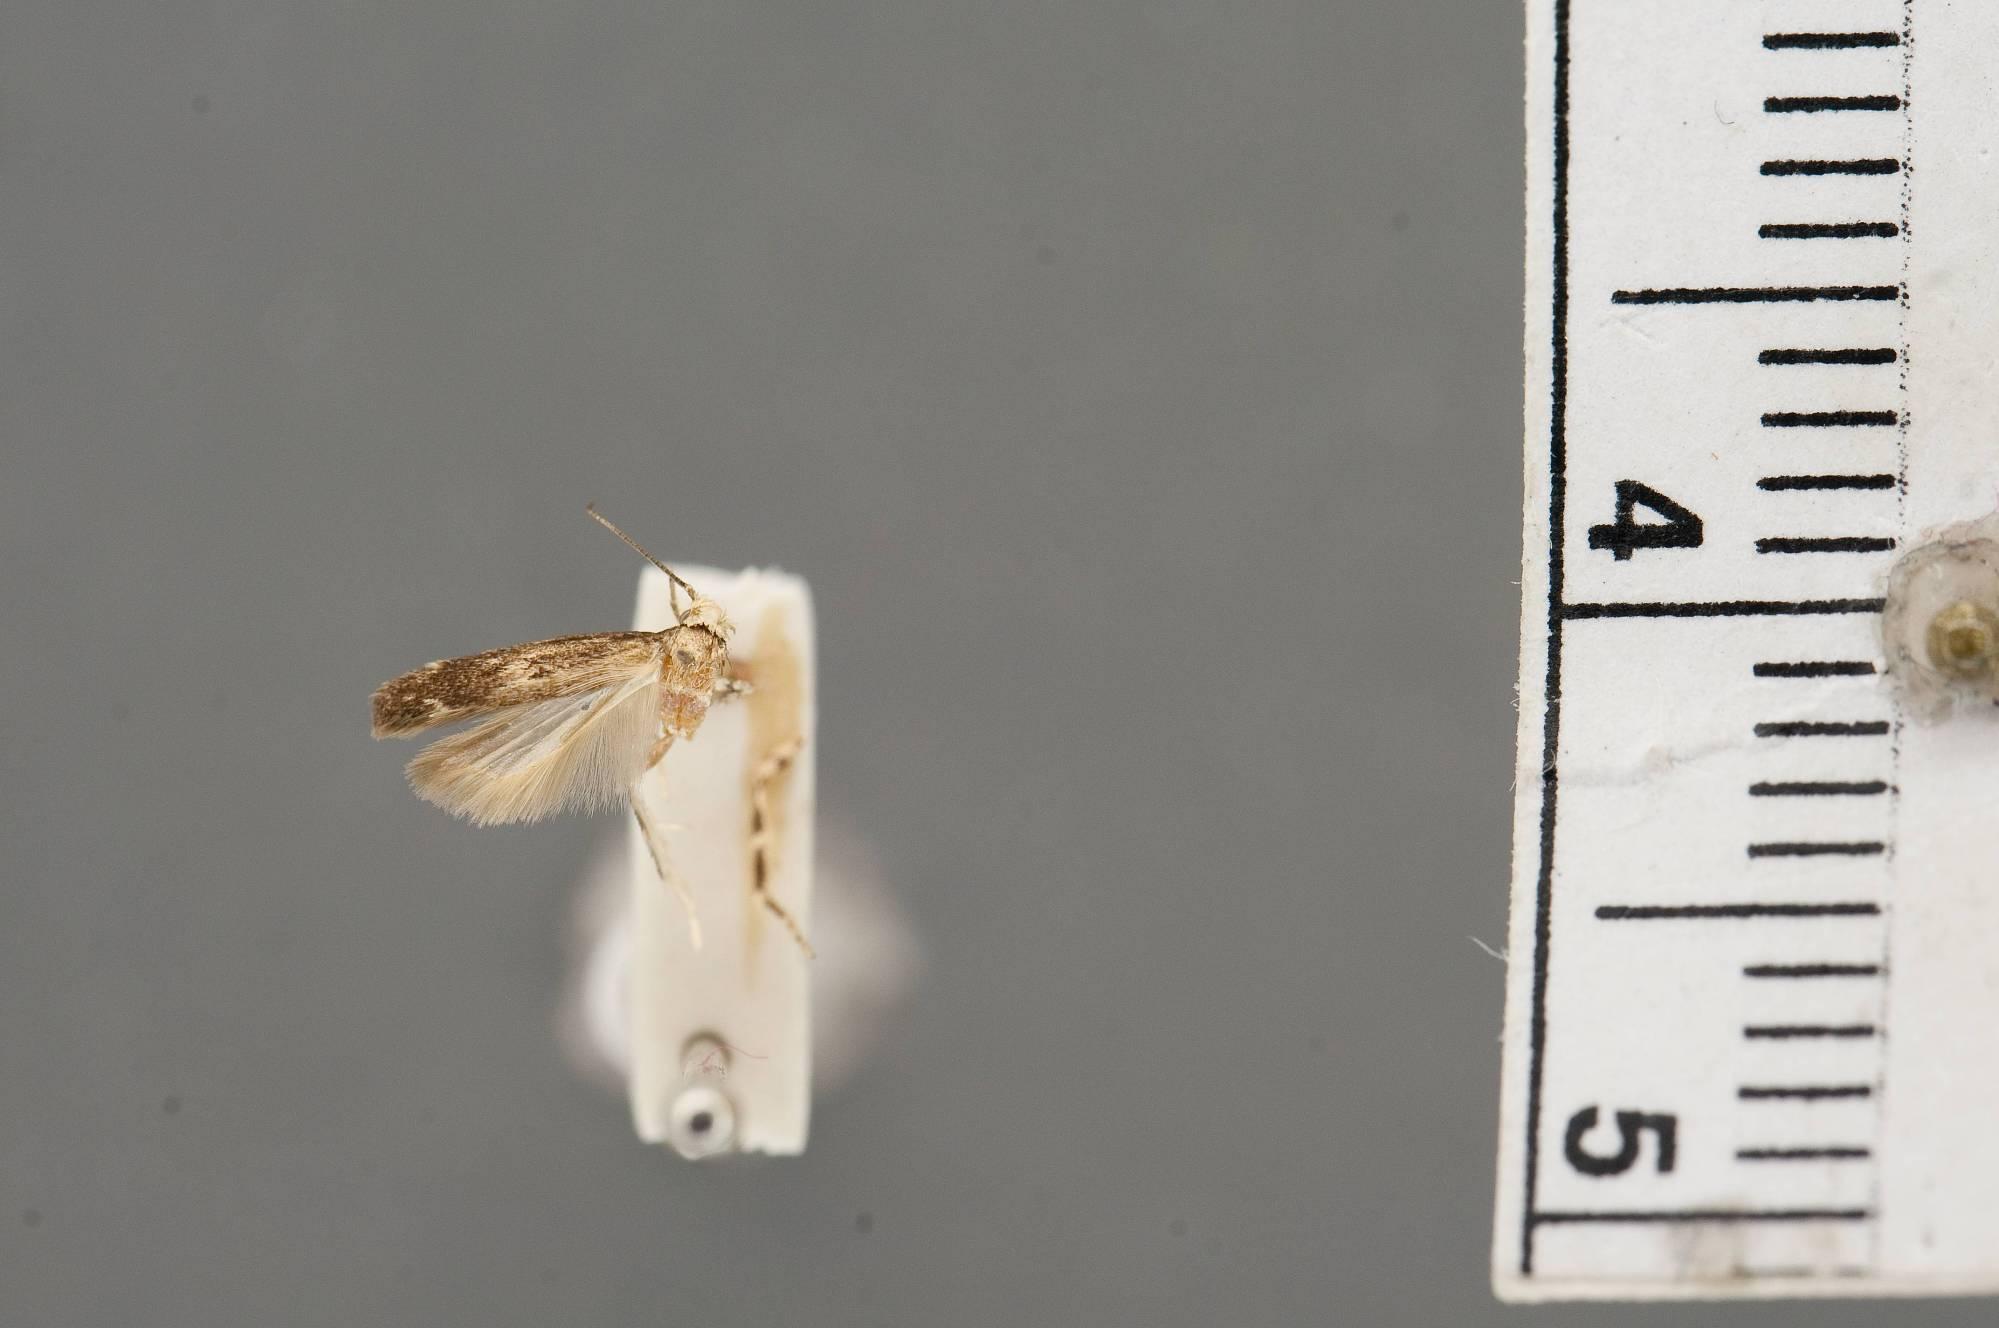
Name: Darlia praetexta
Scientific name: Darlia praetexta Clarke, 1950
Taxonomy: Animalia, Arthropoda, Insecta, Lepidoptera, Glossata, Gelechiidae, Gelechiinae
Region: F. Bourquin
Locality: Tigre, Buenos Aires, Argentina
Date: May 1939